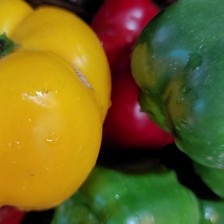
Label: capsicum